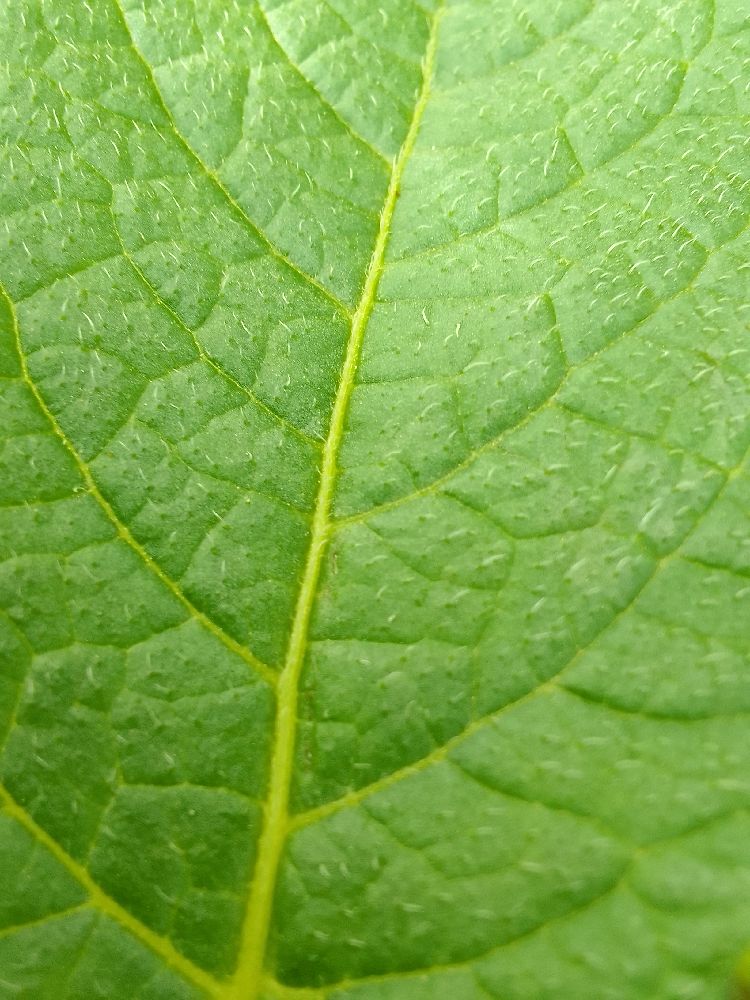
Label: Healthy